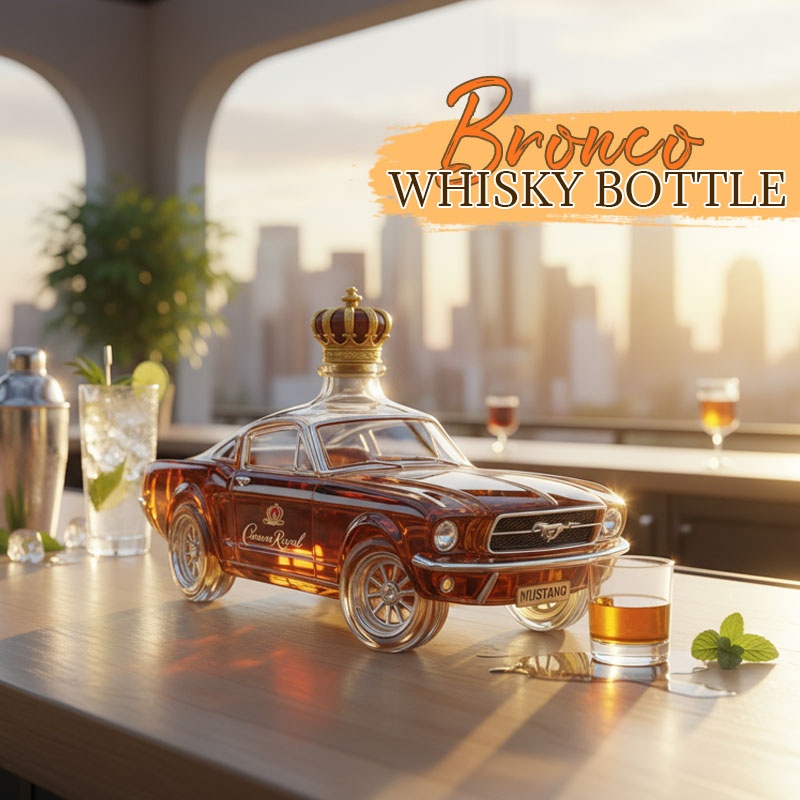
Bronco Whiskysüveg
✨ Stílus és élvezet egyben – Mustang Whiskey üveg 🥃🐎 Ez a kivételes whiskysüveg a minimalista dizájnt erőteljes megjelenéssel ötvözi. A Mustang szimbólum ihlette, a szabadságot, az erőt és az eleganciát testesíti meg – igazi fénypontja lehet bármely otthoni bárnak, vagy akár ajándékötletnek is. 🍂🔥 🌟 Különleges jellemzők: 🎨 Stílusos dizájn: Az egyszerű vonalak és az elegáns megjelenés kifinomult, figyelemfelkeltő látványt nyújt. A minimalista stílus tökéletesen illik a modern nappaliba és bárok dekorációjába. 🐎 Mustang ihlette forma: A jellegzetes dizájn dinamizmust és szabadságot sugall – pontosan ezt jelenti a Mustang. Egy dizájn, amely azonnal magára vonja a figyelmet. 🥃 Tökéletes whiskykedvelőknek: Akár bourbonról, skót whiskyről vagy más finom borokról van szó – ez a palack ideális kiegészítő azoknak az ínyenceknek, akik az esztétikát az íz mellett értékelik. 🎁 Nemes ajándék: Eredeti ajándék whisky-ínyenceknek, gyűjtőknek vagy a szokatlan bárkiegészítők szerelmeseinek, garantáltan örömet okoz. 🏡 Sokoldalú: Nemcsak praktikus, de dekoratív is – akár a nappaliban, az otthoni bárban vagy az irodában, a flakon elegáns kiegészítője lehet. 💖 Konklúzió: A Mustang Whiskey Bottle a minimalista stílust a feltűnő dizájnnal ötvözi, és egyszerre használati tárgy és műalkotás. Kötelező darab mindenkinek, aki stílusosan szeretné élvezni a whiskyt. 🥃✨ 🎁A csomag tartalma 1 x Bronco Whiskypalack
Category: Home & Garden > Kitchen & Dining > Barware > Decanters